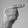
ASL letter: G